Black Coffee (All Saints song)

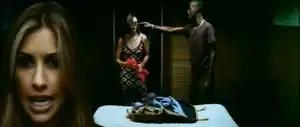
Melanie Blatt serenading an arguing couple in the music video.

After much time had passed since the recording arrangement, Nichols stressed whether All Saints were going to record the song at all. Over 40 songs were written for the group's second album, "Saints & Sinners", for which William Orbit was enlisted to produce, but Orbit's popularity at the time made it difficult for All Saints to meet with him in studio. It was only after the release of the album's lead single "Pure Shores" in February 2000 that they began working on a follow-up together. Orbit along with Lewis and group member Melanie Blatt gave "I Wouldn't Wanna Be" a new arrangement and renamed the song "Black Coffee".